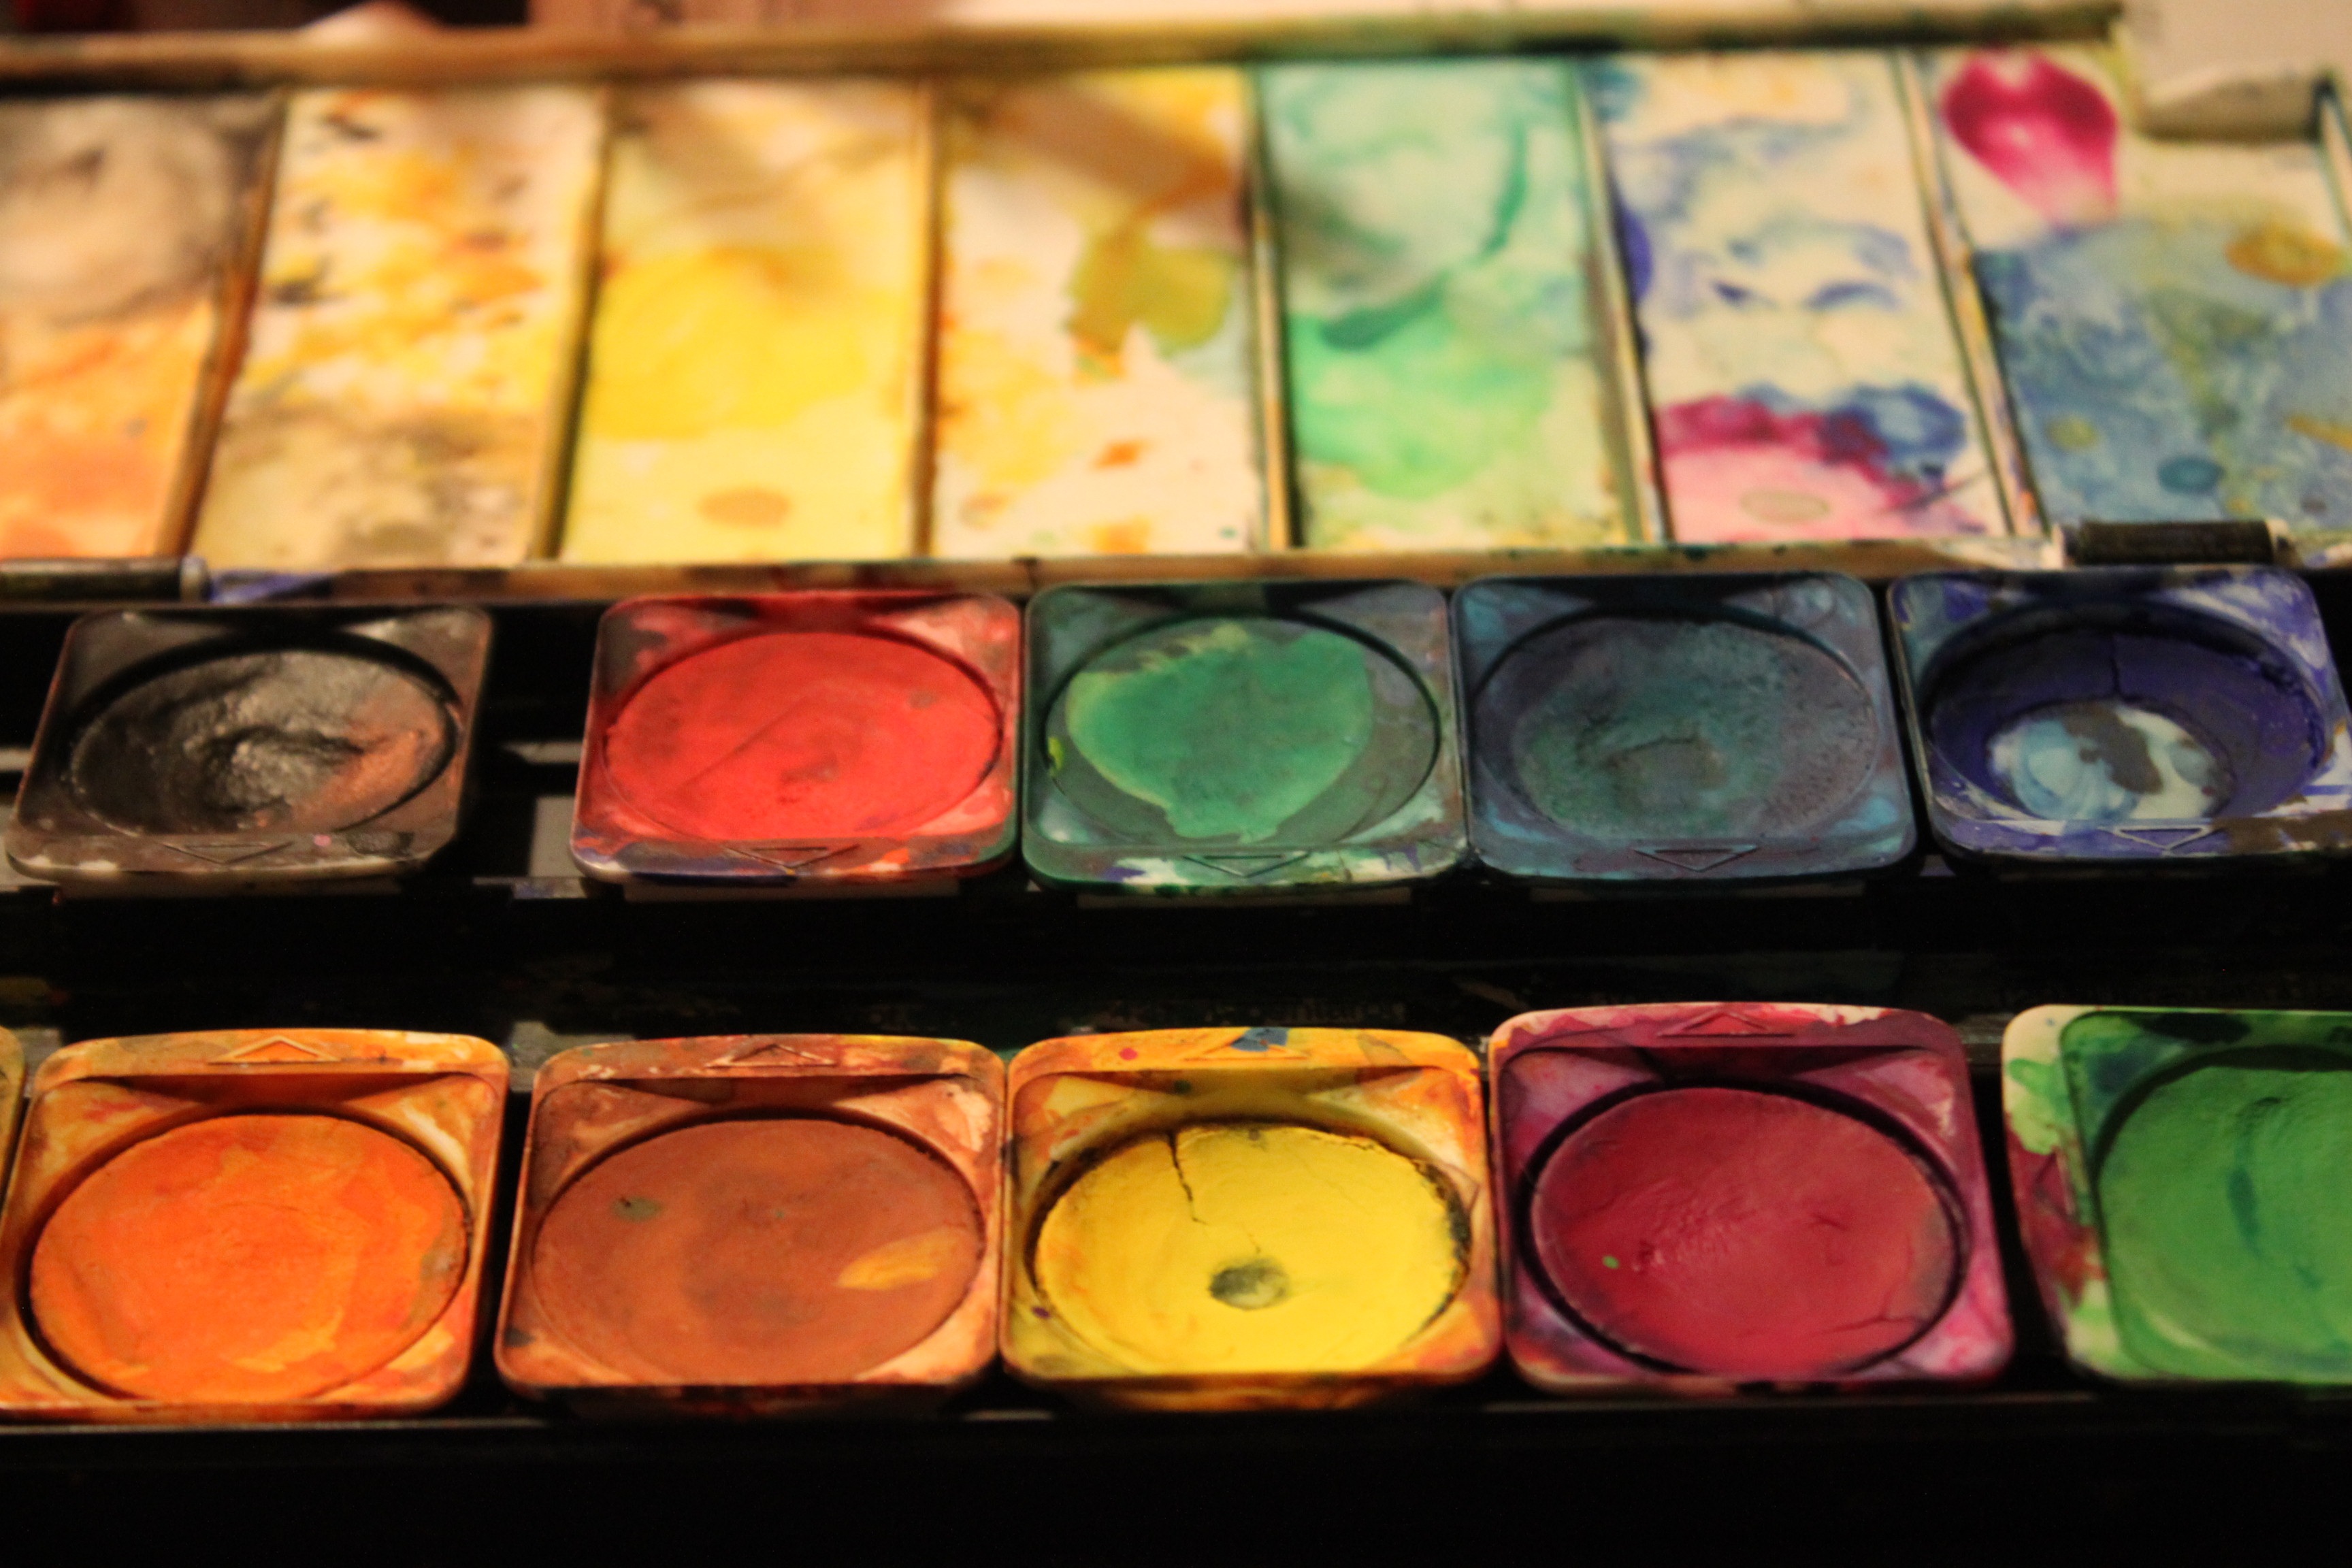
creative, glass, food, color, paint, colorful, material, painting, watercolor, human body, art, children, eye, joy, organ, draw, tusche indian ink, malkasten, fashion accessory, paint boxes